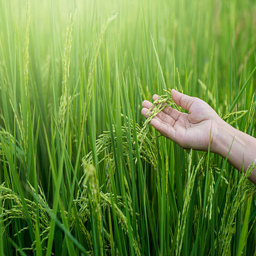
woman hand tenderly touching a rice in the paddy field